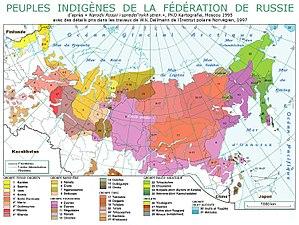
Peuples autochtones de la Fédération de Russie
L'Union des républiques socialistes soviétiques était un État multi-ethnique dont la constitution distinguait la « citoyenneté soviétique » appliquée selon le droit du sol à tous les habitants, de la « nationalité » appliquée selon le droit du sang à certains citoyens seulement. Mentionnée sur la carte d'identité, la « nationalité » permettait, selon le gouvernement soviétique, d'appliquer une « discrimination positive », afin de préserver la culture et la langue des peuples « non-russes ».
La Sibérie est la partie de la Russie située en Asie : une immense région d'une surface de 13,1 millions de kilomètres carrés très peu peuplée. Située dans le centre et l'est de la Fédération de Russie, elle s’étend de l'Oural à l'ouest-nord-ouest jusqu'à l'océan Pacifique à l'est-nord-est et de l'océan Arctique au nord jusqu'aux monts Altaï situés au sud-sud-ouest entre le Kazakhstan et la Mongolie et jusqu'aux frontières mongoles et chinoises respectivement au sud-sud-est et à l'est-sud-est. Constituant la partie nord de l'Asie, la Sibérie représente 77 % de la surface de la Russie, mais seulement 27 % de sa population, et se caractérise par un climat froid et continental avec un paysage au relief modéré sillonné par d'énormes fleuves. Longtemps habitée par des populations pastorales de langues ouralo-altaïques, elle a été progressivement colonisée par l'Empire russe à partir du XVIIᵉ siècle. Le régime soviétique a poursuivi l'exploitation forestière et a débuté l'extraction minière, gazière et pétrolière au XXᵉ siècle.
Les peuples autochtones, ou peuples indigènes, sont « les descendants de ceux qui habitaient dans un pays ou une région géographique à l'époque où des groupes de population de cultures ou d'origines ethniques différentes y sont arrivés et sont devenus par la suite prédominants, par la conquête, l'occupation, la colonisation ou d'autres moyens ». Les peuples autochtones représentent environ 370 millions de personnes dans le monde, vivant dans plus de 70 pays. D'autres termes ont parfois été utilisés pour les désigner, comme aborigène, « peuple premier », « peuple racine », « première nation » ou « peuple natif », succédant à l'appellation péjorative de « peuple primitif », mais tous officiellement délaissés au profit de peuple autochtone.